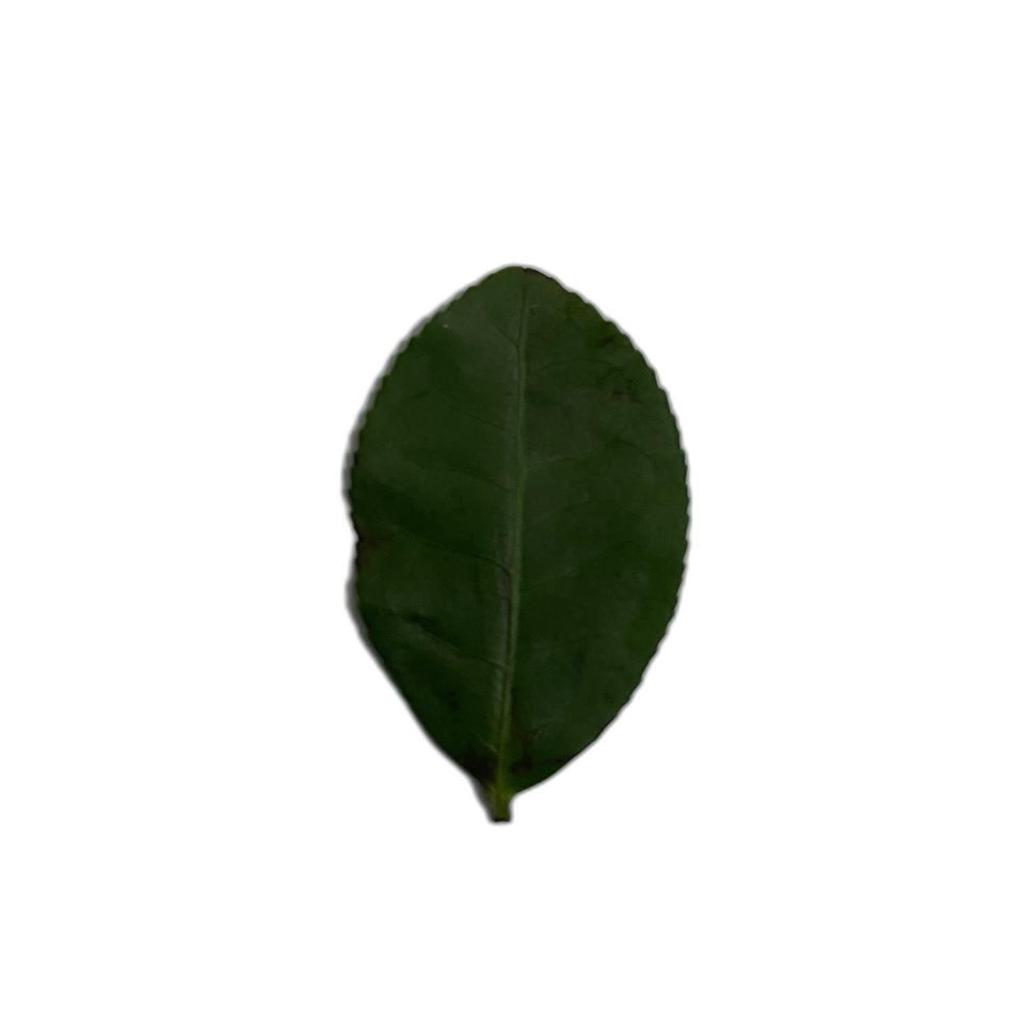
Label: Healthy